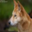
Label: dog